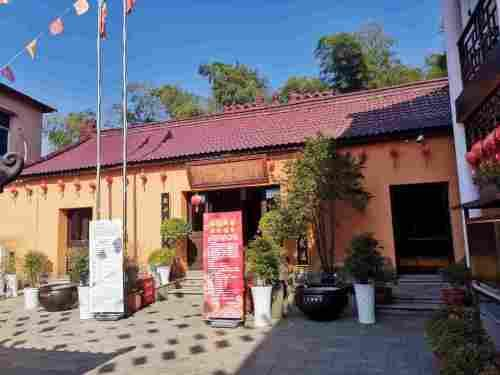
地标名称：吉祥寺
所在城市：湖州市·安吉县